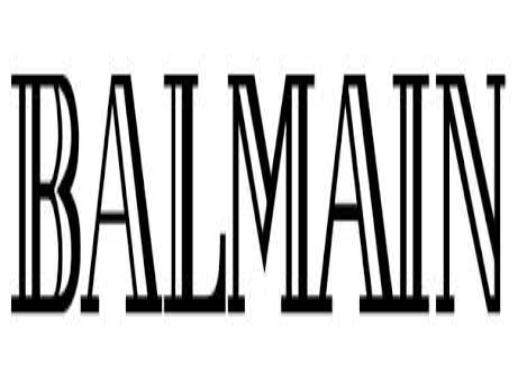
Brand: Balmain
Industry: Clothes